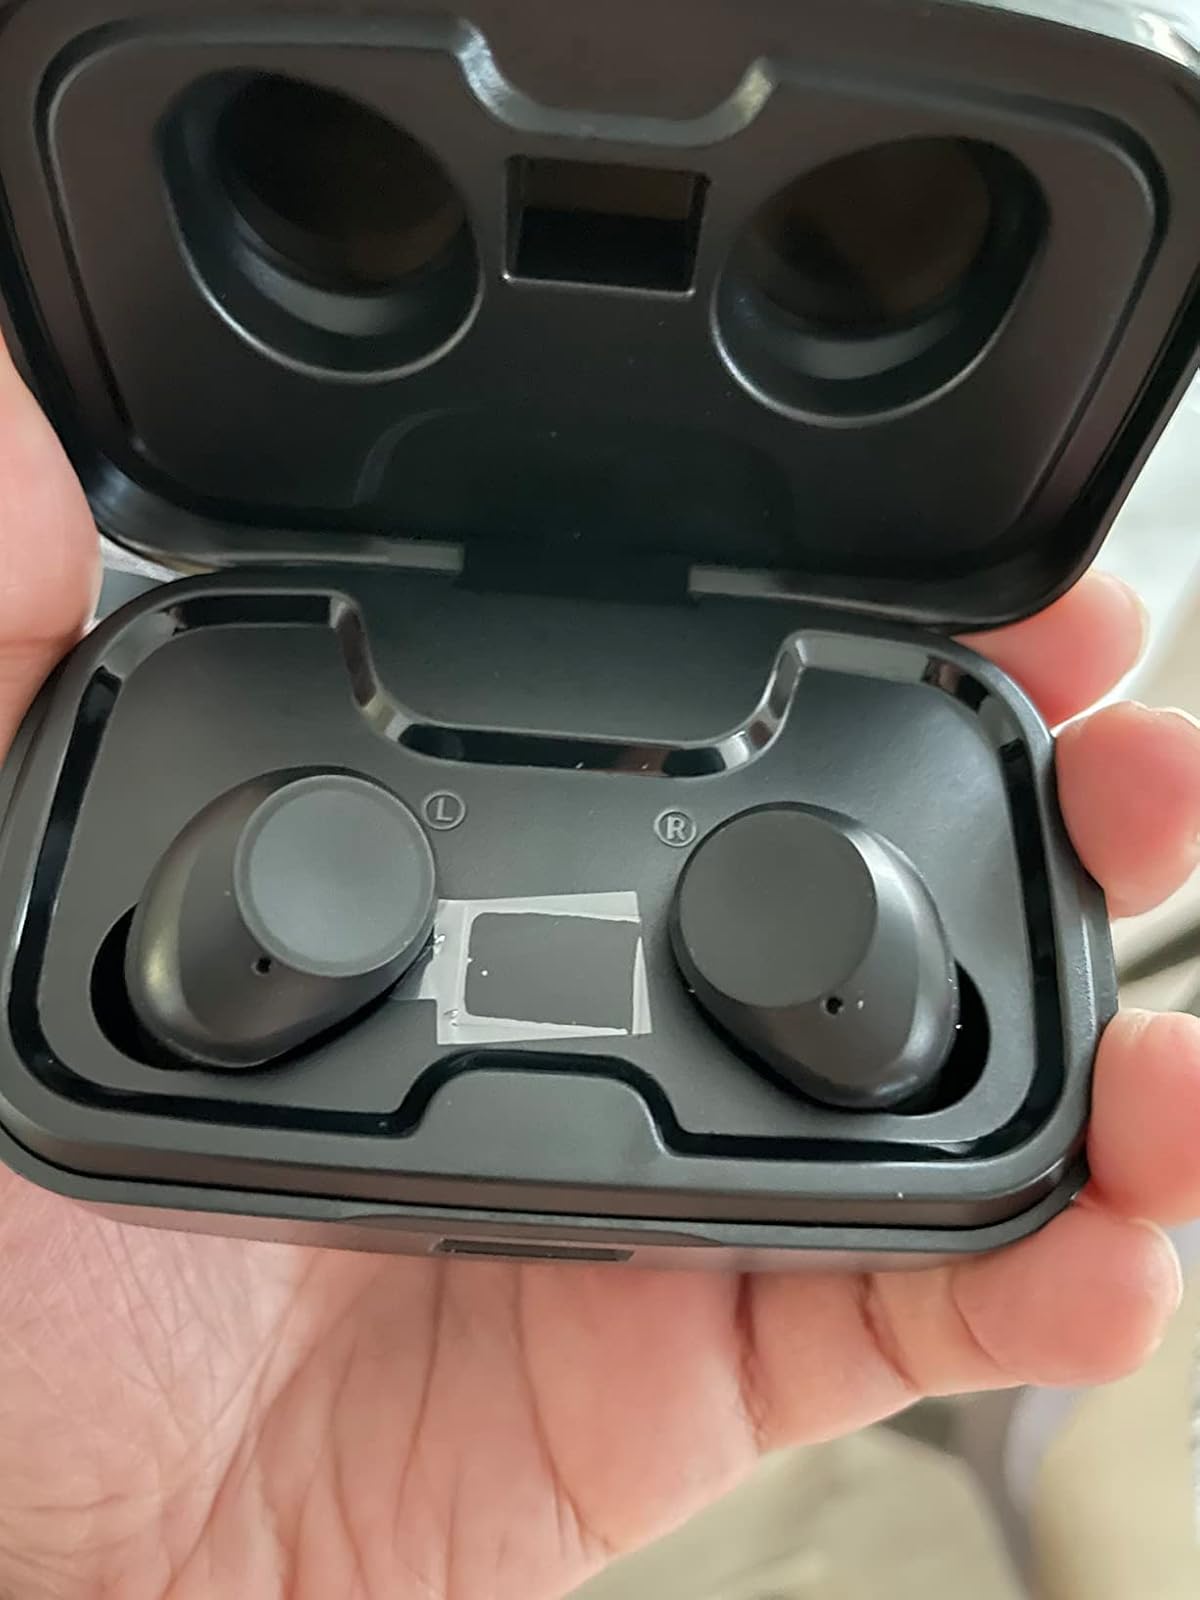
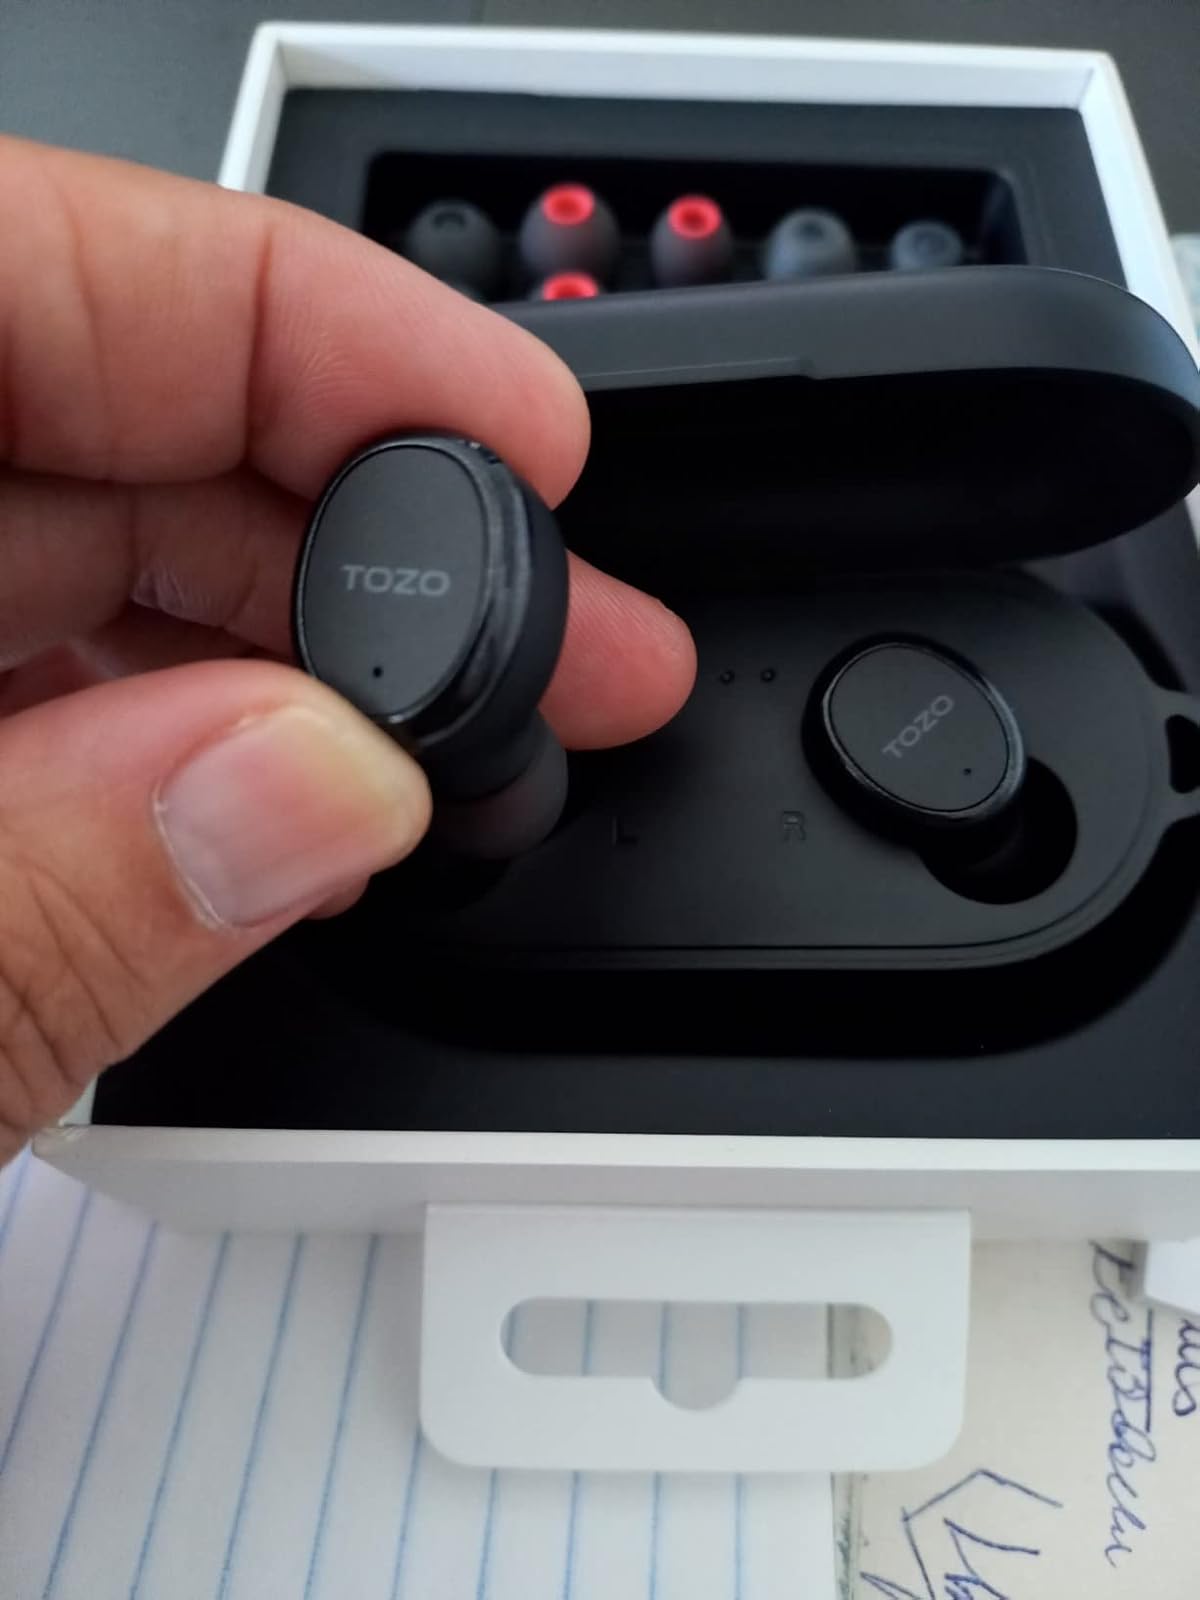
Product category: earbuds
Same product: no